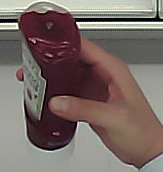
Product: heinz_ketchup